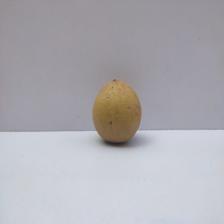
Size: Medium